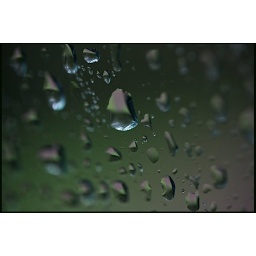
Things you photograph when stuck in a car...The green background comes from the forest I was parked in at the time.